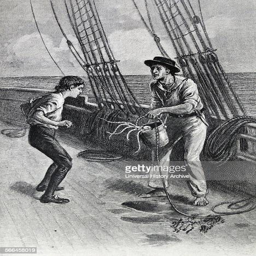
illustration from a book depicting a young boy being shown an octopus for the first time on the deck of the ship